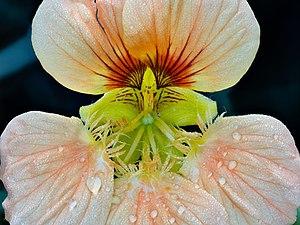
Nasturtium est un genre de plantes herbacées de la famille des Brassicaceae.